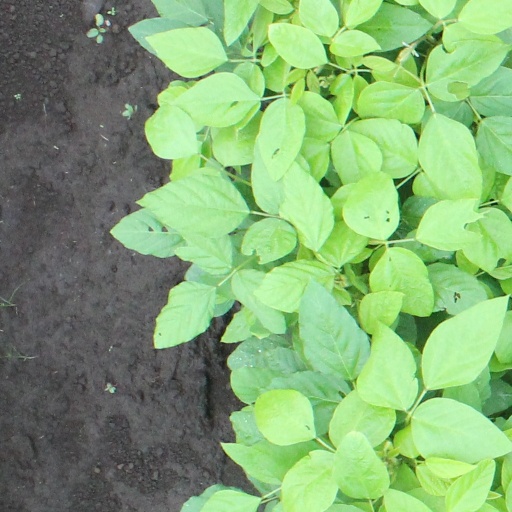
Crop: soybean